2011 NBA lockout

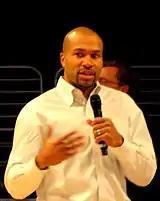
Derek Fisher was the players union president during the lockout.

The NBPA and the owners returned to negotiate again on August 31 with a sense of urgency. No specifics were disclosed although both sides hoped to meet again soon. "Everyone loses if we don't reach an agreement, that's something that I think has always been understood," said union president Derek Fisher. "I will say we are not apart in terms of an agreed urgency on getting a deal done," said NBA deputy commissioner Adam Silver.